False morel

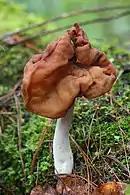
A false morel is a fungus which looks very similar to a morel or "Morchella"

The name false morel is given to several species of mushroom which bear a resemblance to the highly regarded true morels of the genus "Morchella". Like "Morchella", false morels are members of the Pezizales, but within that group represent several unrelated taxa scattered through the families Morchellaceae, Discinaceae, and Helvellaceae, with the epithet "false morel" most often ascribed to members of the genus "Gyromitra".